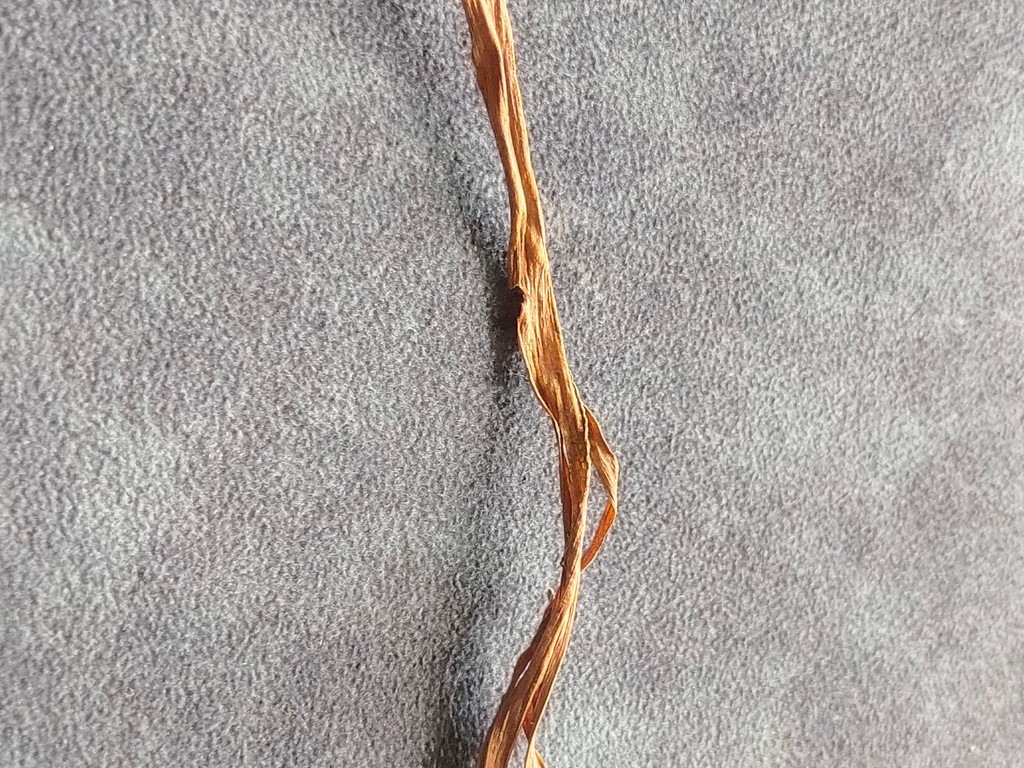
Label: Dried